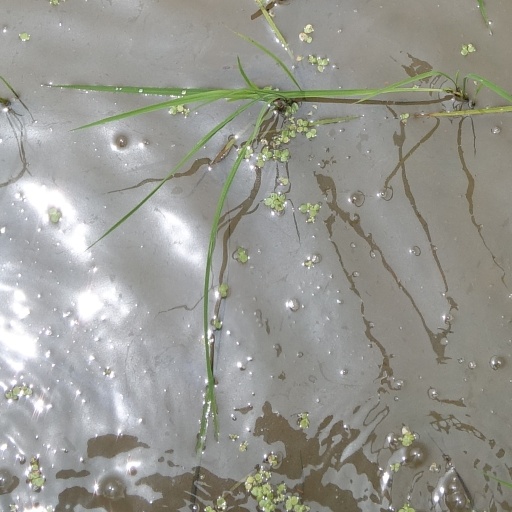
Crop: rice